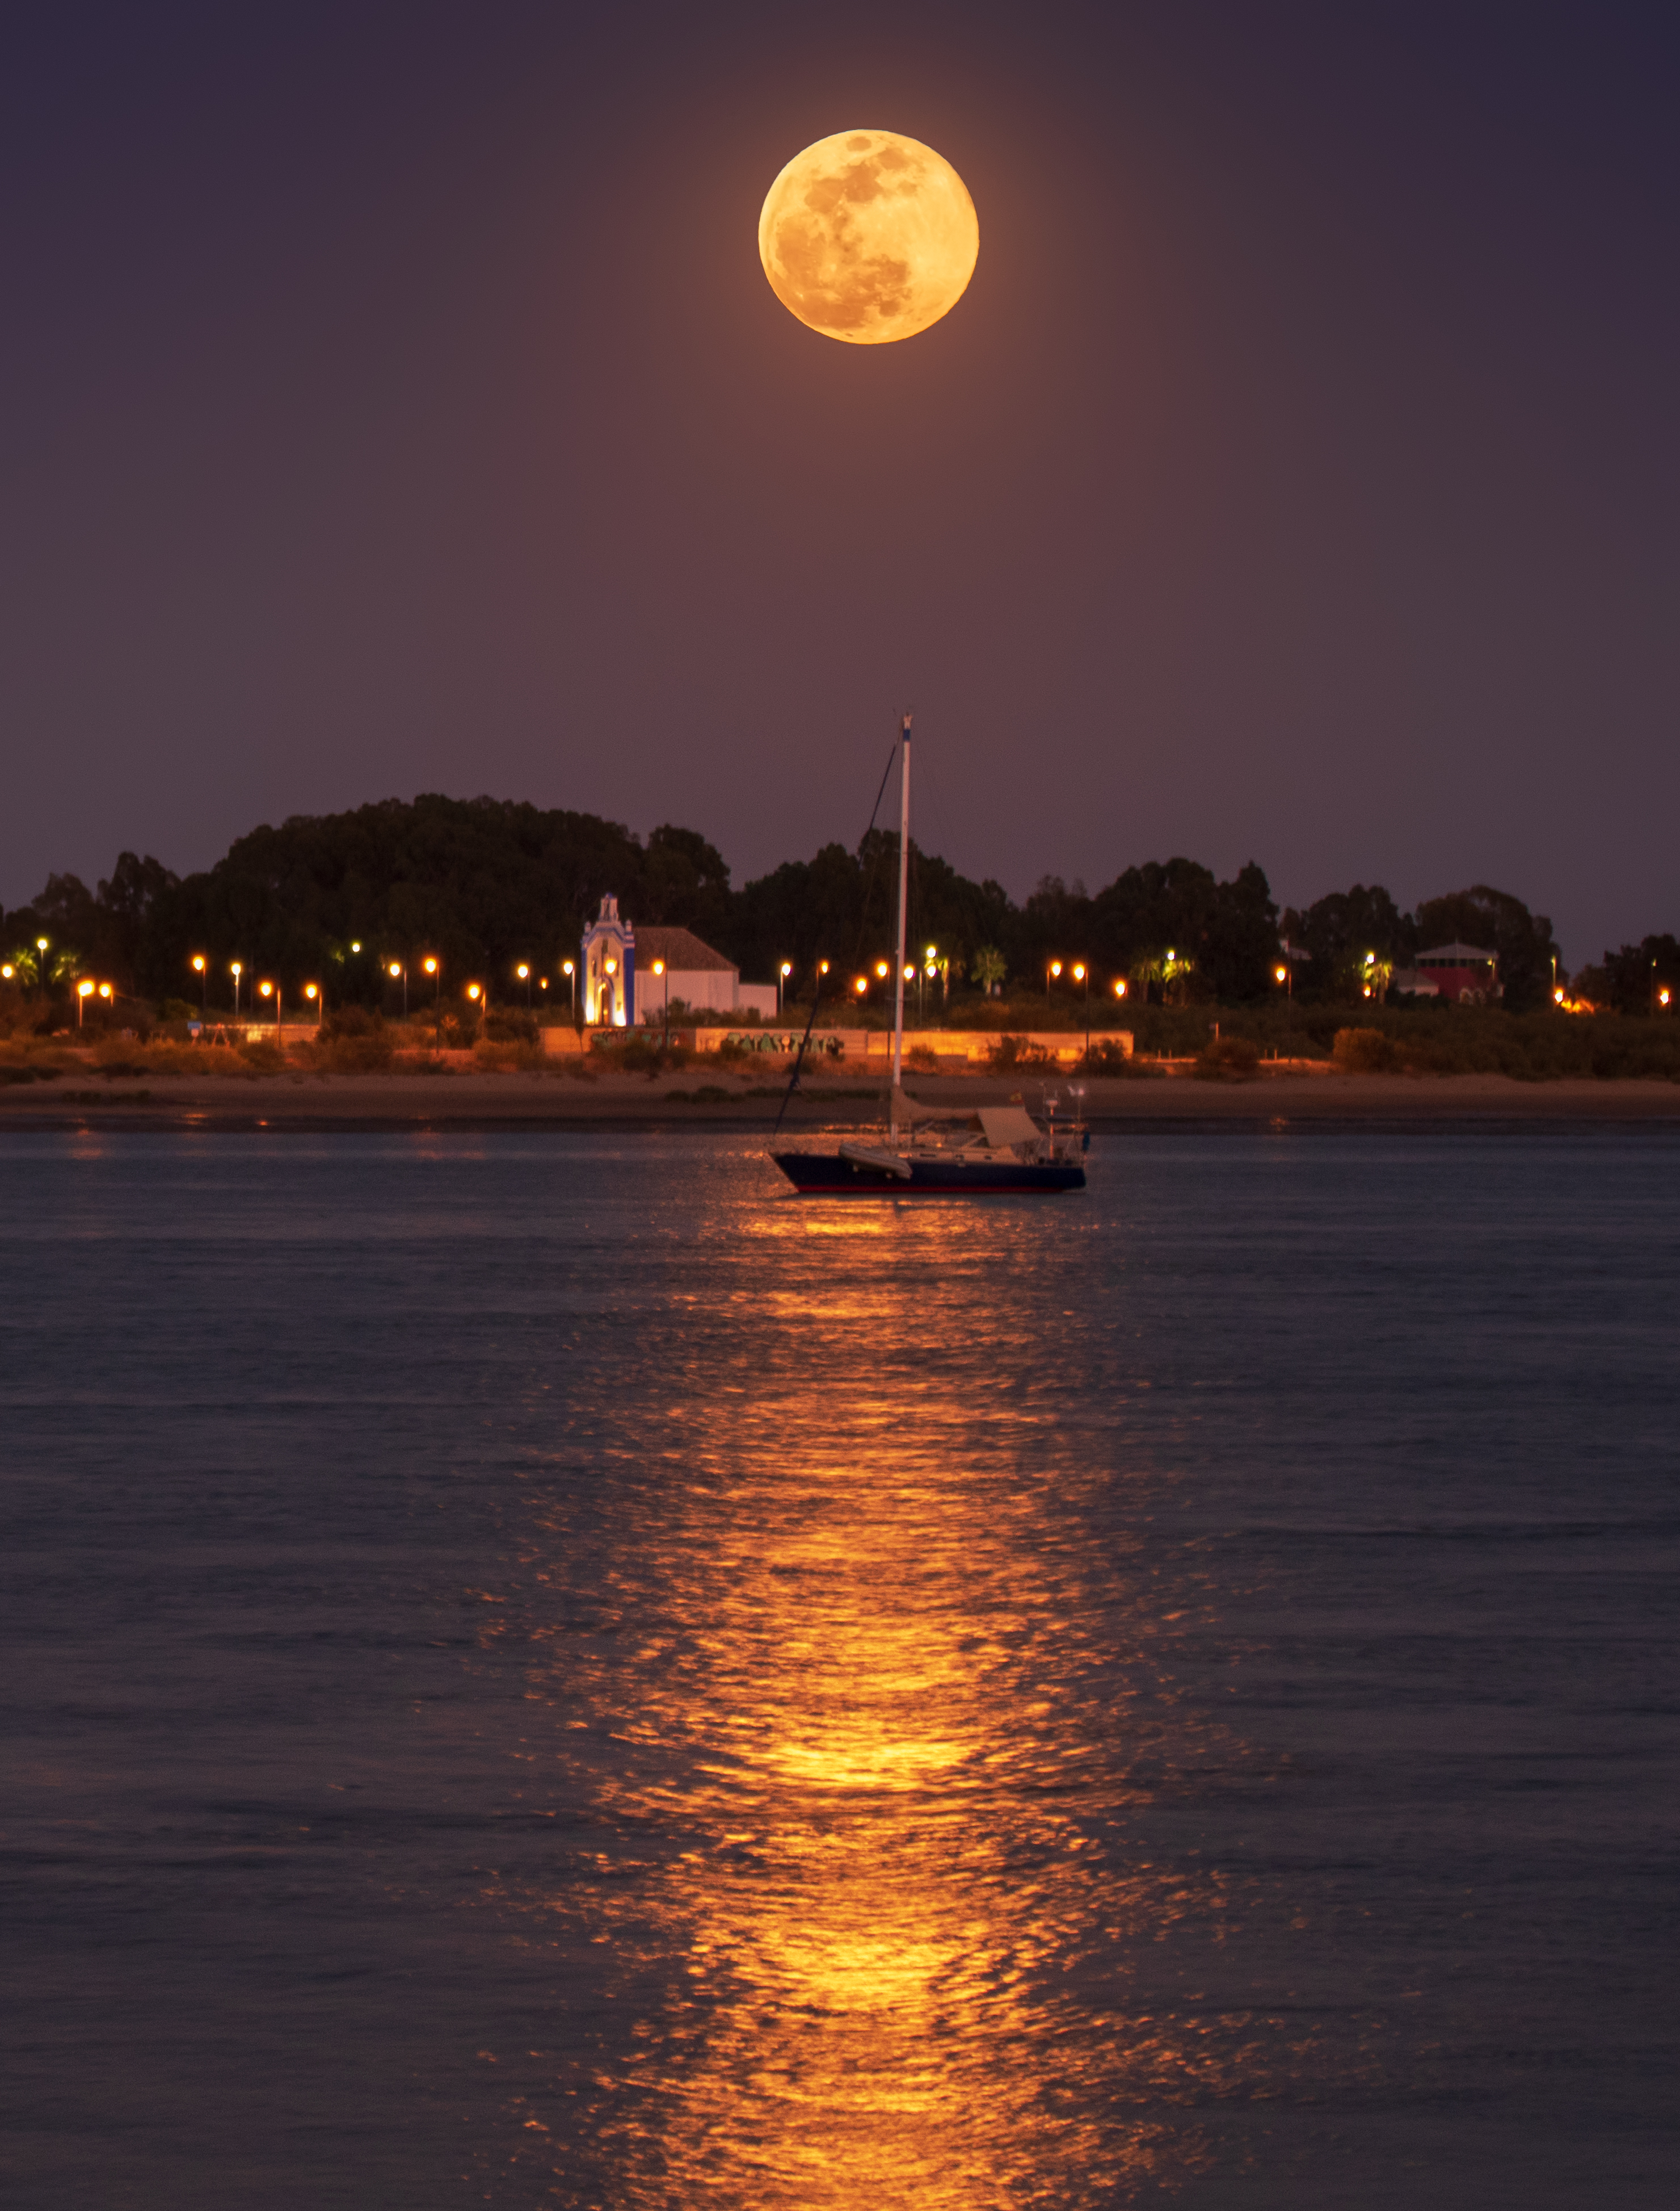
sun, sky, water, reflection, horizon, moon, night, full moon, light, sea, celestial event, evening, moonlight, calm, dusk, water resources, sunset, waterway, astronomical object, river, vacation, ocean, midnight, sound, afterglow, cloud, coast, lake, dawn, sunrise, vehicle, boat, tropics, darkness, city, tourism, bay